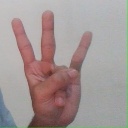
अक्षर: क्ष